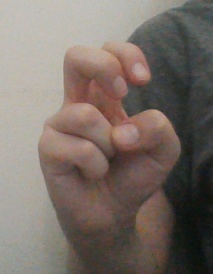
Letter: toot